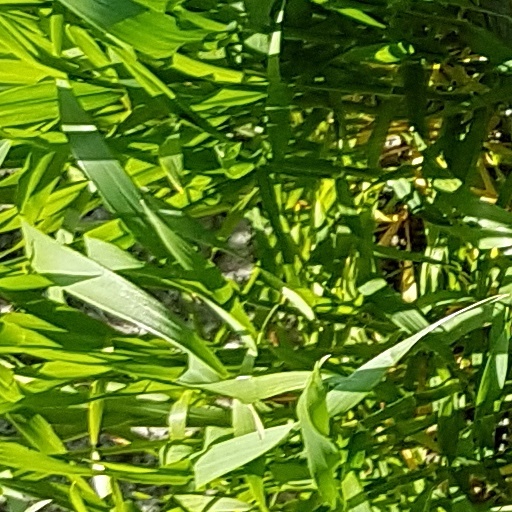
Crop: wheat